ISO 3166-2:NC

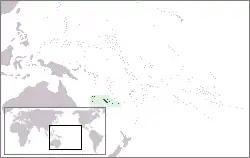
New Caledonia

ISO 3166-2:NC is the entry for New Caledonia in ISO 3166-2, part of the ISO 3166 standard published by the International Organization for Standardization (ISO), which defines codes for the names of the principal subdivisions (e.g., provinces or states) of all countries coded in ISO 3166-1.